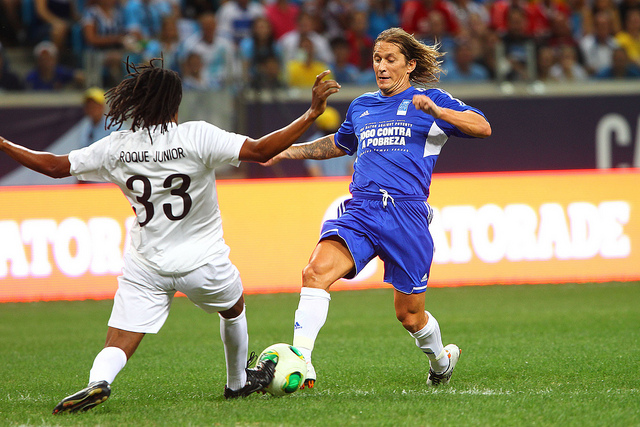
hai cầu thủ bóng đá đang ngã người và dùng chân chạm vào bóng